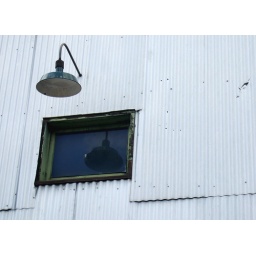
Old warehouse building in Prineville.